Kolyma

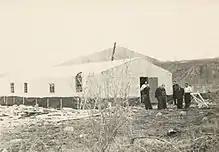
Deportee barrack in the Kolyma region, 1957

Dalstroy was the agency created to manage exploitation of the Kolyma area, based principally on the use of forced labour.